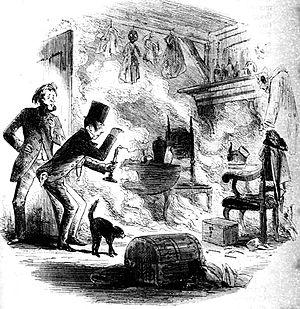
La Maison d'Âpre-Vent, en anglais Bleak House, est le neuvième roman publié par Charles Dickens, d'abord en vingt feuilletons entre mars 1852 et septembre 1853, puis en un volume en 1853.
La Maison d'Âpre-Vent, premier des grands romans panoramiques de Charles Dickens, publié entre mars 1852 et septembre 1853, a pour première originalité d'utiliser deux narrateurs, l'un à la troisième personne, rendant compte des démêlés de la loi et du beau monde, l'autre à la première, incarné par Esther Summerson qui raconte son histoire personnelle. Par le stratagème de la double narration, que Paul Schlicke juge « audacieux », Dickens lie, tout en les opposant, l'expérience domestique d'Esther aux grands problèmes publics. Le récit d'Esther culmine en la découverte de ses origines : enfant illégitime d'une aristocrate, Lady Dedlock, abandonnée à sa naissance et élevée par une tante malveillante, cette jeune femme reste peu sûre d'elle-même, accueillant avec gratitude la petite considération qu'elle reçoit de la société patriarcale qui l'entoure. Sa situation reflète celle de la communauté tout entière, que minent des privilèges ancestraux faisant fi de ses aspirations et des besoins du peuple, avec des institutions sclérosées vouant les enfants à l'orphelinat et les habitants aux taudis, tandis qu'une prétendue philanthropie asservit plus qu'elle ne libère ses bénéficiaires.